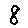
Label: 8